MBTA Commuter Rail

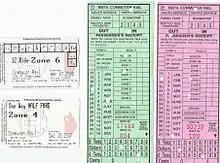
Commuter Rail tickets in the form of CharlieTickets purchased at fare vending machines and ticket booths (left) and paper tickets purchased on-board (right).

, there are 143 active stations – 56 northside and 87 southside. Five additional stations (and ) are indefinitely closed due to service cuts during the COVID-19 pandemic. Several other stations are planned. South Station, North Station, and Back Bay all have MBTA subway and Amtrak connections; nine other stations have subway connections, and six others have Amtrak connections.